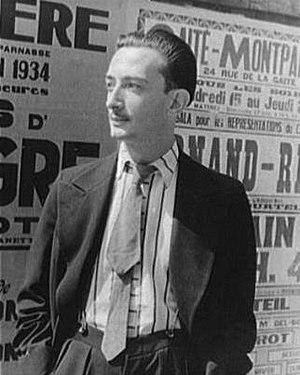
L'Institut Ramon Muntaner est un institut d'enseignement secondaire de la ville de Figueres fondé en 1839 par le père Julián González de Soto; c'est l'institut d'éducation secondaire public et laïc le plus ancien d'Espagne